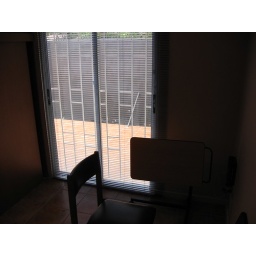
Los Domincos house - 2nd bedroom sliding door with steel bars over doors